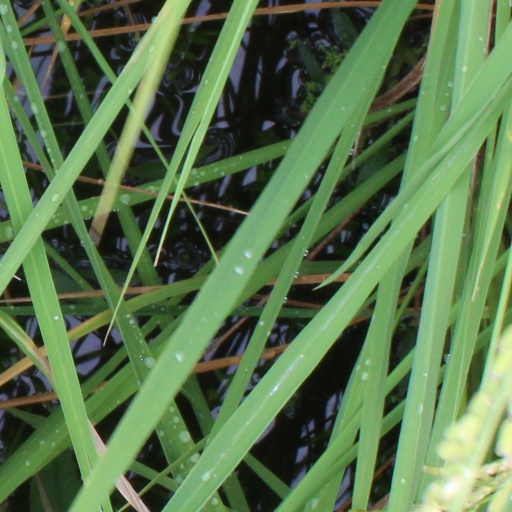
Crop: rice